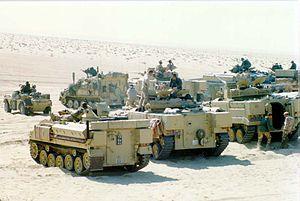
La 1ʳᵉ division (Royaume-Uni), connue jusqu'en 2014 comme 1ʳᵉ division blindée est une division de la British Army. Formée en octobre 1937 comme « division mobile », elle a pris part à la Seconde Guerre mondiale. La division fut dissoute après-guerre, pour être reconstituée en 1976 sous le commandement de la British Army of the Rhine, et stationnée en Allemagne jusqu'en son transfert en Angleterre en 2004.
La British Army of the Rhine - en abrégé BAOR et se traduisant en Armée britannique du Rhin - est une unité historique des Forces armées britanniques.